String Trios (Schubert)

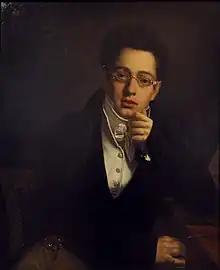

Franz Schubert wrote three string trios, all of them in the key of B-flat major. From the first of these, 111A, a trio Schubert wrote in 1814, only a few measures are extant. The string trio D 471 consists of a completed first movement and an incomplete second movement, composed in 1816. The last of these trios, D 581, was completed in four movements, exists in two versions and was composed in 1817.